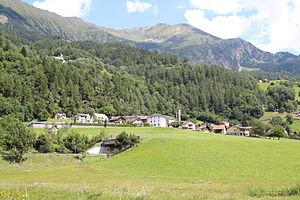
Quinto est une commune suisse du canton du Tessin, située dans le district de Léventine.